Wregas Bhanuteja

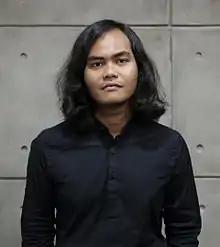
Raphael Bhanuteja

Raphael Wregas Bhanuteja is an Indonesian film director and screenwriter. In 2016, Wregas became the first Indonesian director to win an award at Cannes Film Festival, for his short film "Prenjak".